Taiyuan South railway station

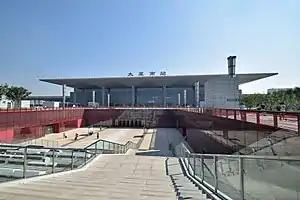

Taiyuannan (Taiyuan South) railway station ( is a railway station in Xiaodian District, Taiyuan, Shanxi, China. It opened on 1 July 2014, together with the Datong–Xi'an Passenger Railway.